2022 UEFA Europa Conference League final

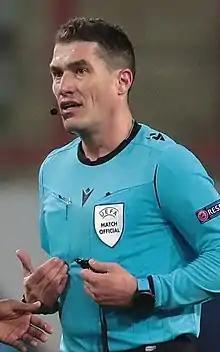
Romanian referee István Kovács officiated the final.

This was Roma's third final in a major UEFA competition, having lost the 1984 European Cup final to Liverpool and the 1991 UEFA Cup final to fellow Italian club Inter Milan, who were the most recent Italian club to reach a European final – losing in the 2020 UEFA Europa League final. Roma was seeking to win their first trophy since the 2007–08 Coppa Italia, and a first European title for an Italian side since Inter won the 2010 UEFA Champions League final. Their head coach José Mourinho, having become the first manager to reach European finals with four different clubs – including the aforementioned 2010 Champions League final, was seeking to become only the third manager – after Udo Lattek and Giovanni Trapattoni – to have won all three existing major European trophies, and the first to achieve the UEFA treble by winning the European Champion Clubs' Cup/UEFA Champions League, UEFA Cup/Europa League, and UEFA Europa Conference League (in place of the now-defunct UEFA Cup Winners' Cup).